Obsessive–compulsive disorder

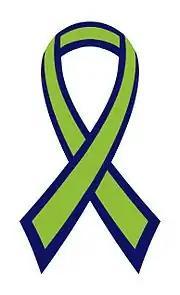
This ribbon represents trichotillomania and other body-focused repetitive behaviors.

Movies and television shows may portray idealized or incomplete representations of disorders such as OCD. Compassionate and accurate literary and on-screen depictions may help counteract the potential stigma associated with an OCD diagnosis and lead to increased public awareness, understanding and sympathy for such disorders.